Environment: real
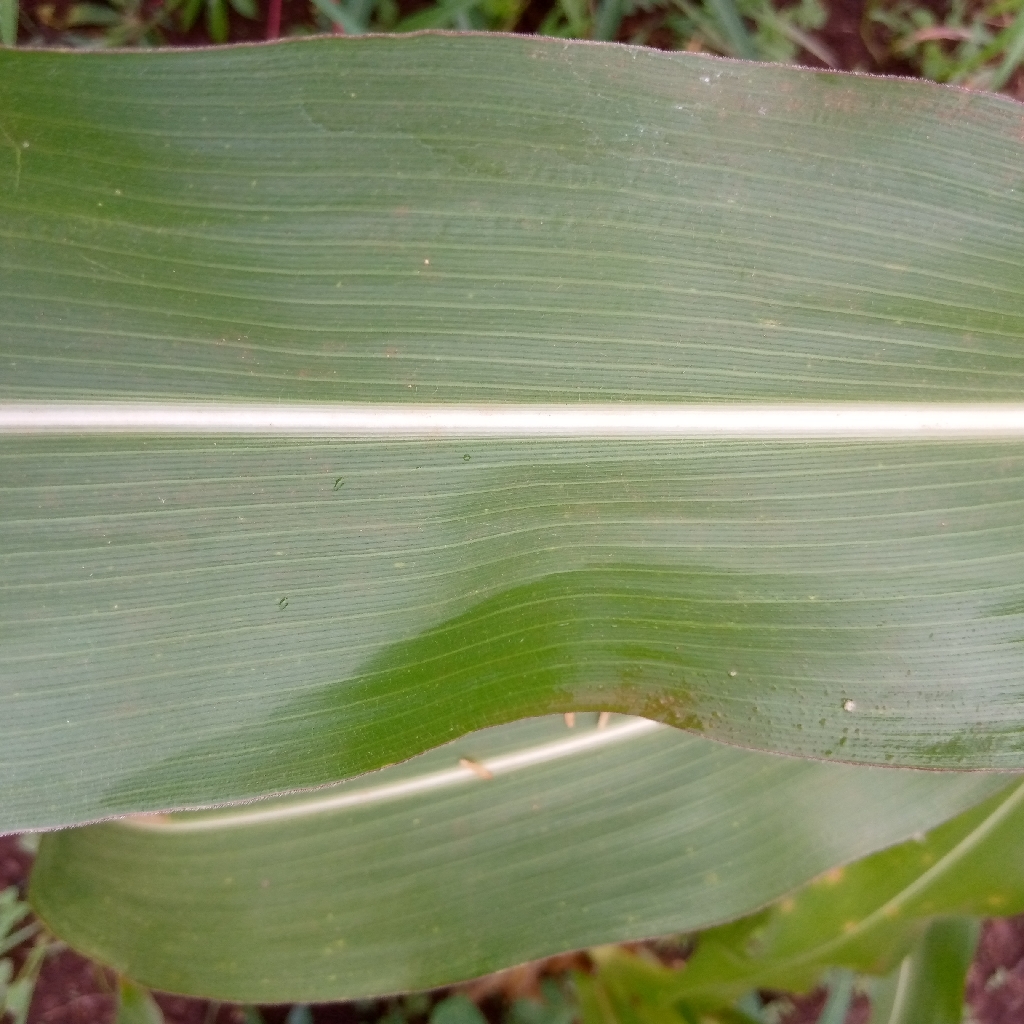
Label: healthy